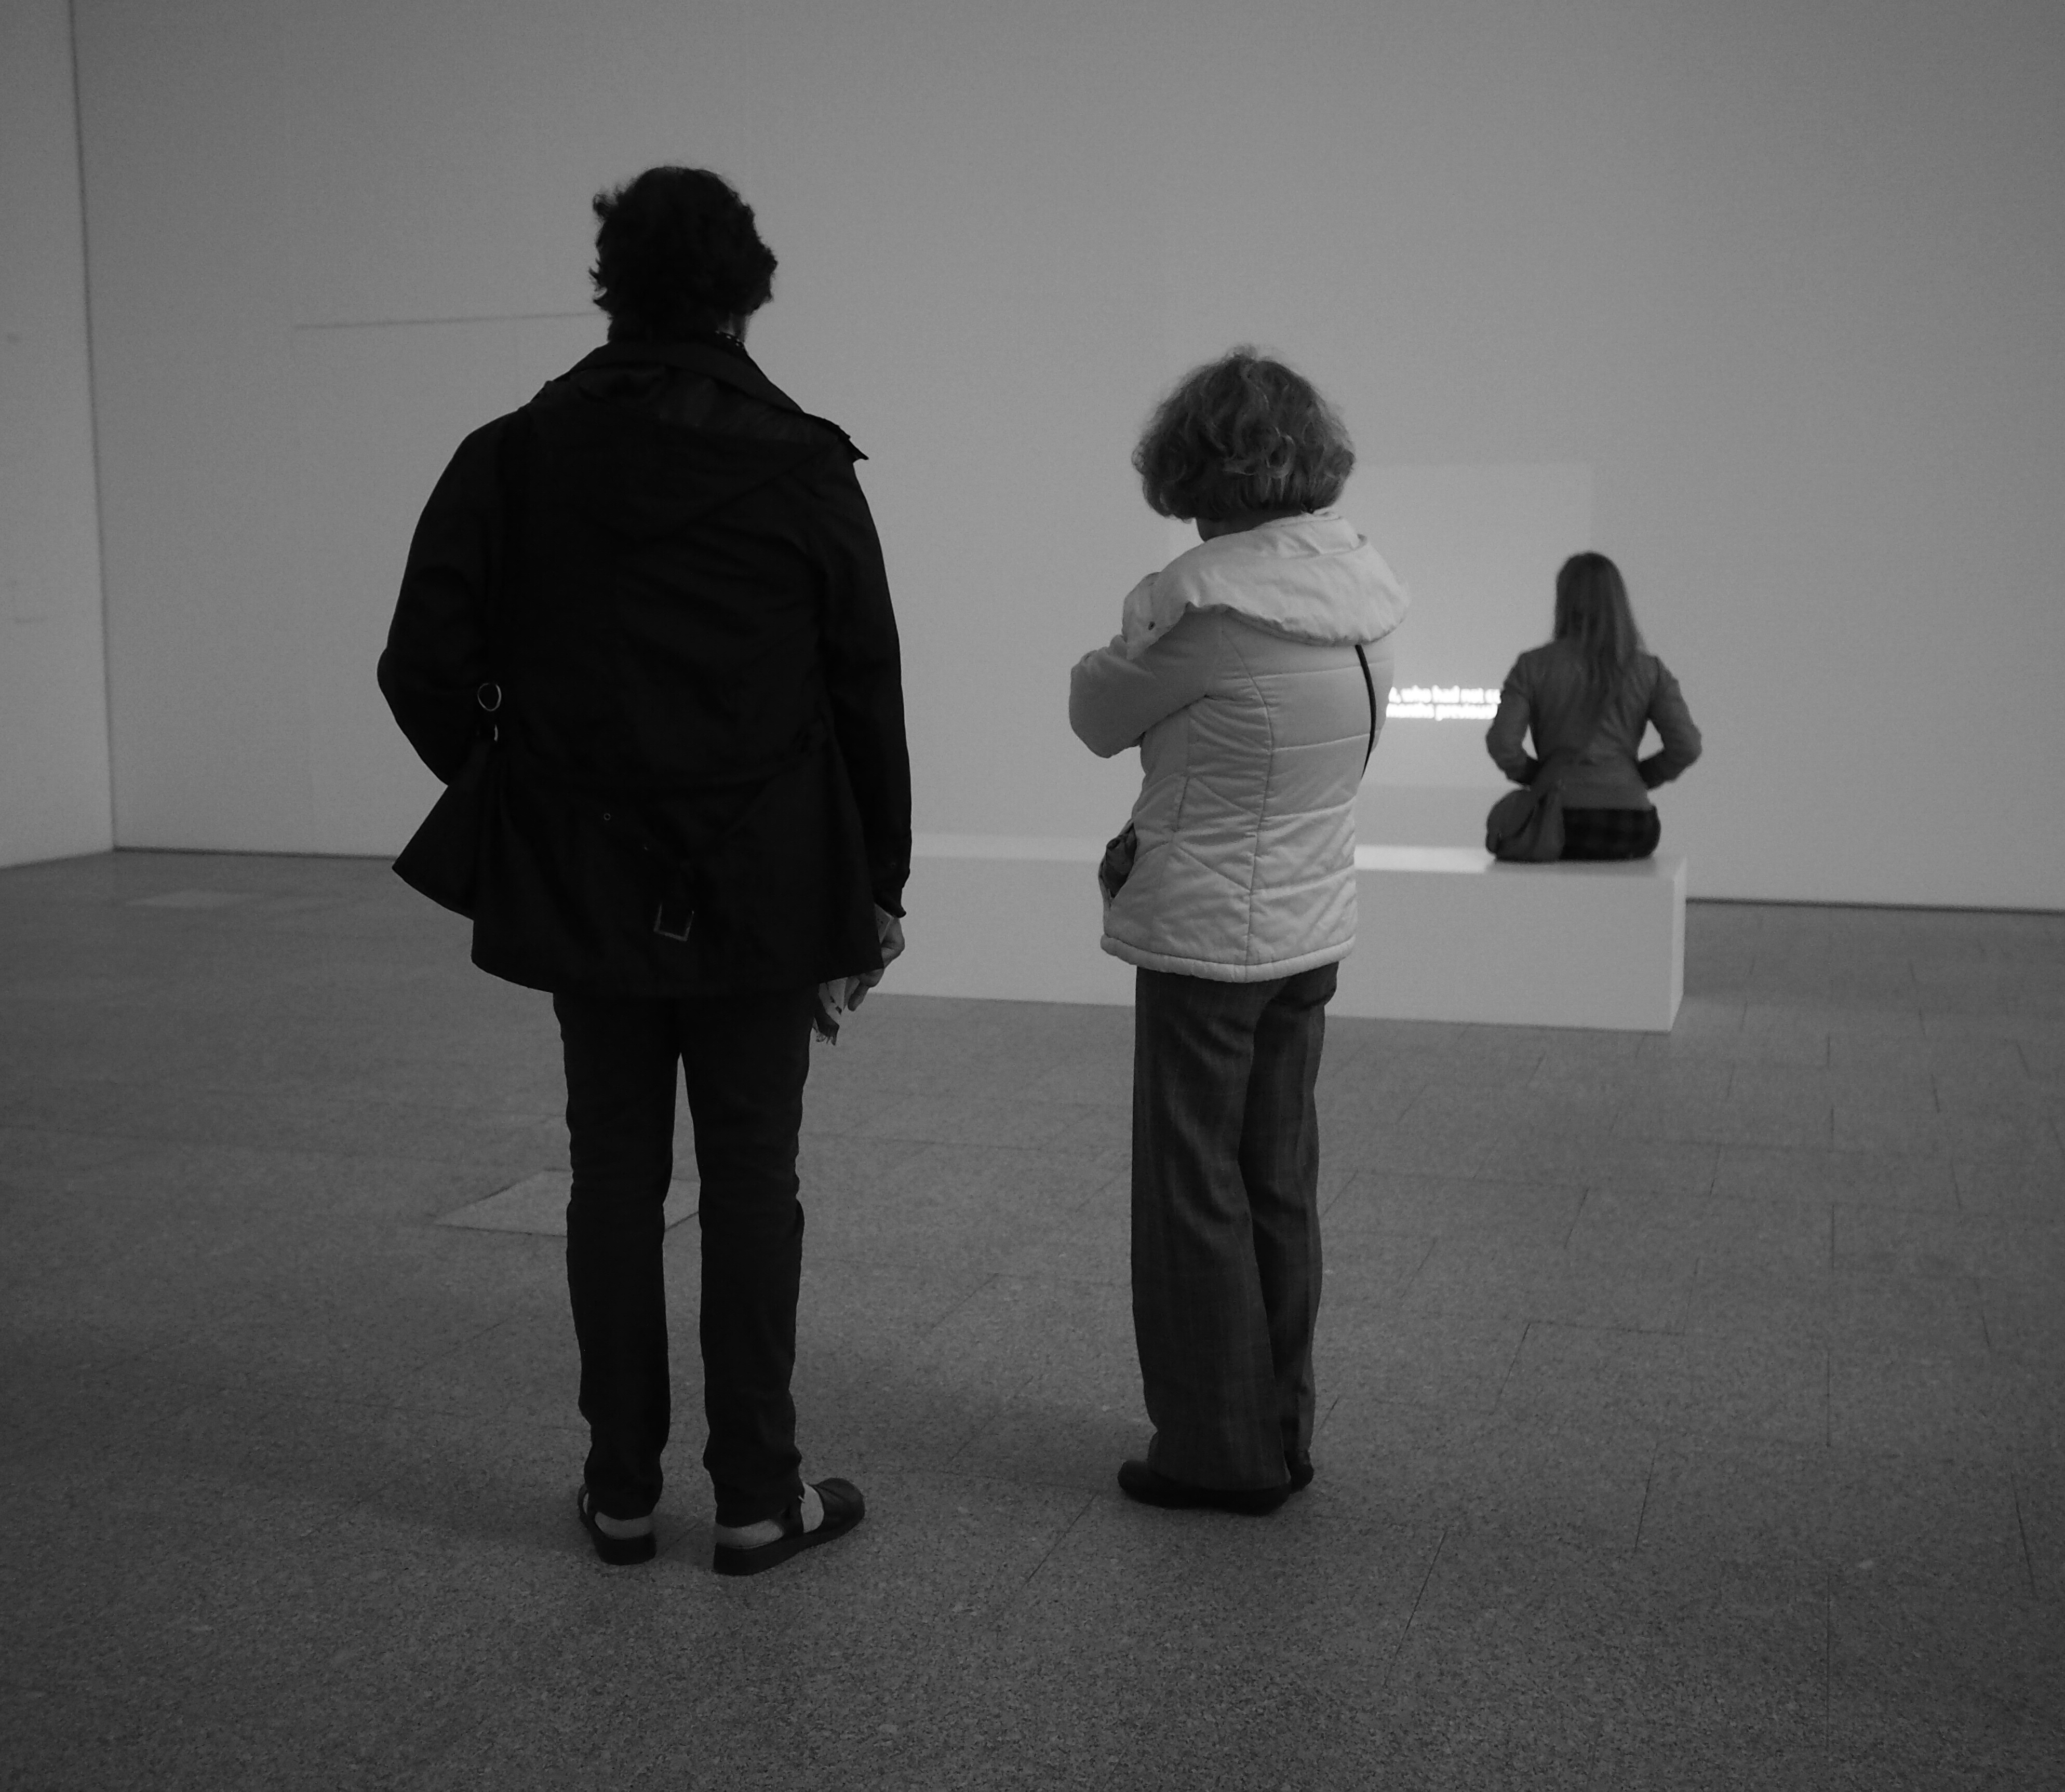
silhouette, light, black and white, people, white, street, photography, urban, social, standing, sitting, shadow, darkness, black, monochrome, streetphotography, bw, public, olympus, photograph, snapshot, prime, rua, omd, streetphoto, image, shape, 17mm, unposed, pretobranco, sp, pb, inpublic, fotografiaderua, streetmoments, joolavinha, em10, monochrome photography, human positions